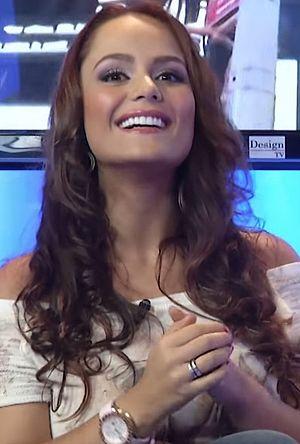
Ana Lucía Domínguez Tobón est née le 2 décembre 1983. Actrice et mannequin colombienne, elle est connue pour son rôle de "La Tuti" dans la série Femme d'Acier.